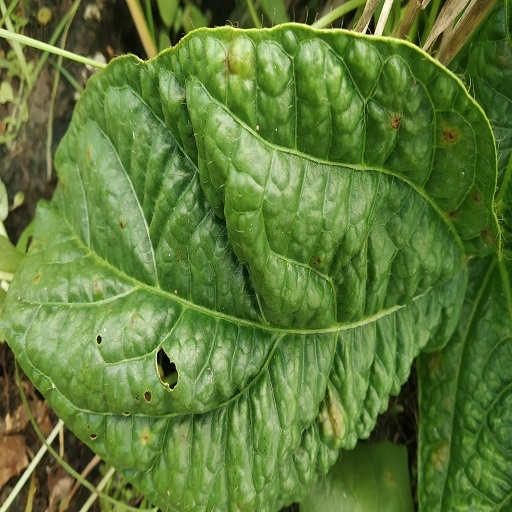
Label: Leaf Crinckle